Kecak

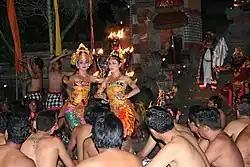
"Kecak" dance at the Pura Dalem Temple in Ubud, Bali.

In the 1930s, Walter Spies, a German painter and musician, became deeply interested in the ritual while living in Bali. He adapted it as a drama based on the Hindu "Ramayana" and including dance, intended for performance before Western tourist audiences.